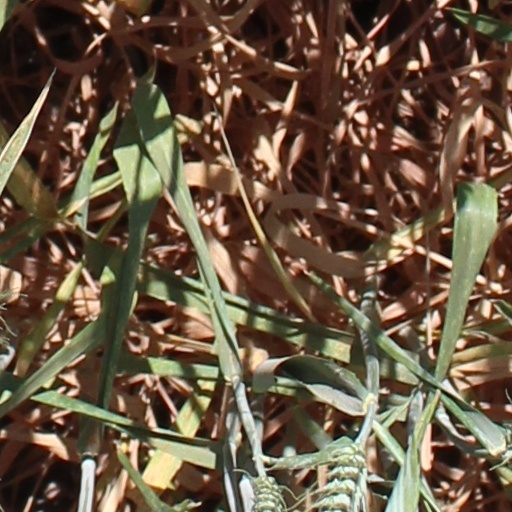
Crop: wheat